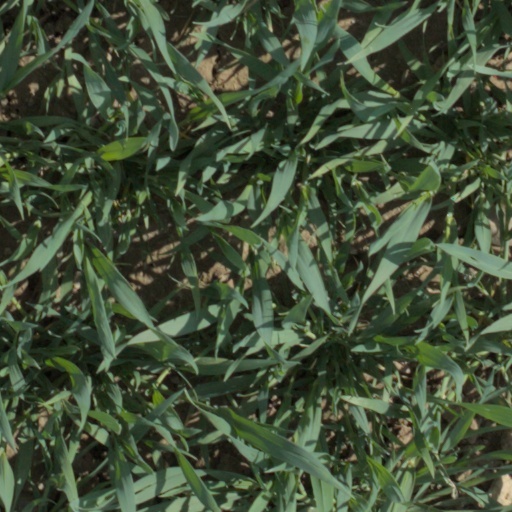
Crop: wheat